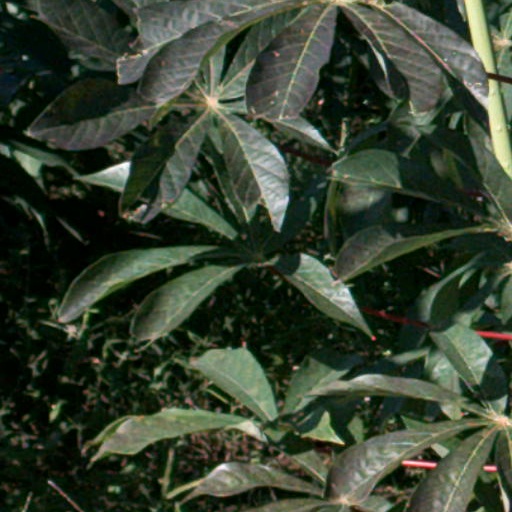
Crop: cassava